Adhemar da Silva

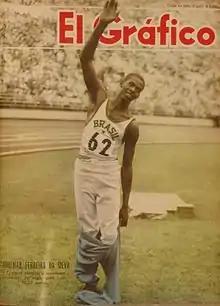
Adhemar Ferreira da Silva on the cover of the Argentinian magazine El Gráfico on September 5, 1952

He created the "Victory lap" after winning the gold medal at the 1952 Olympics which would go onto become the trademark for future Olympic champions. He soon became popular among Finnish people due to his Finnish-language speaking abilities and he often appeared on the front page of newspapers not just due to his Olympic medal success but also due to the fact that when reporters asked questions to him in English he replied to them in Finnish language. He taught himself Finnish and had conversations with fans when he was in Helsinki, Finland for the Olympics. He also sang songs in Finnish and he apparently learnt the Finnish language from a Finnish family which stayed and lived in his home town of São Paulo so that he could use the language fluency for the betterment of himself in order to enjoy his Olympic appearance.